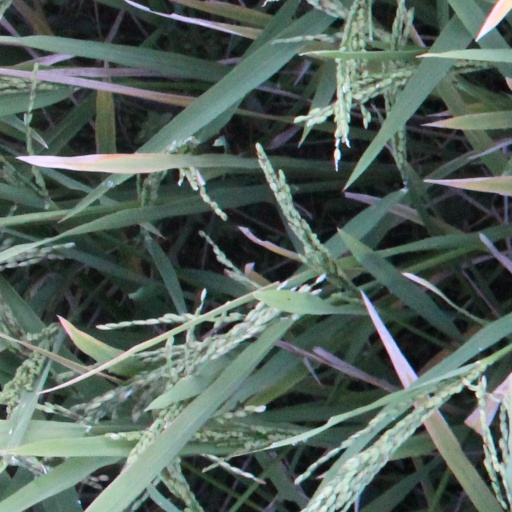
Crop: rice